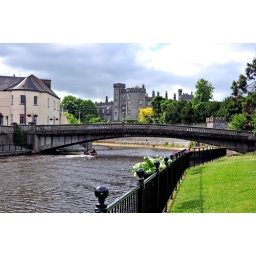
john's Bridge, Kilkenny, ireland, over the river nore with Kilkenny castle in the background,